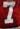
Number: 7